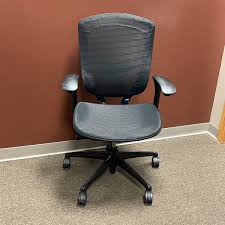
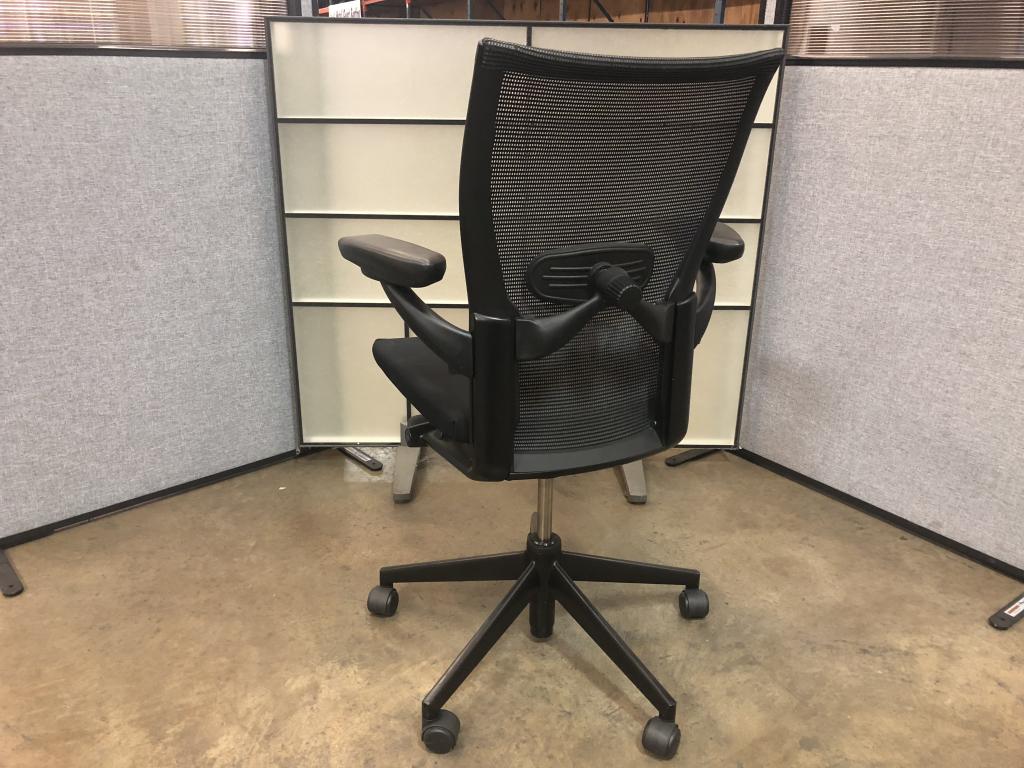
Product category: items_chair
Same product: no